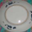
Label: plate